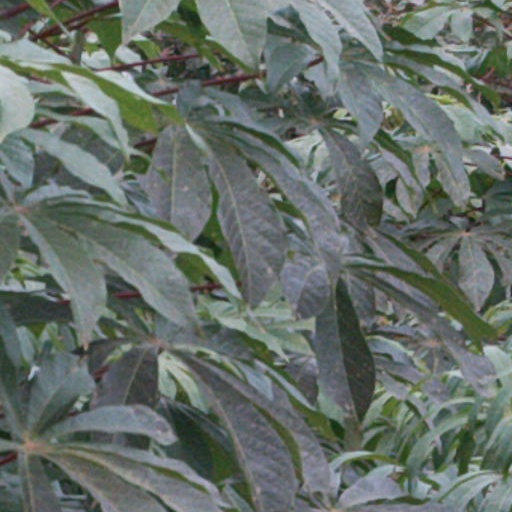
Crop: cassava